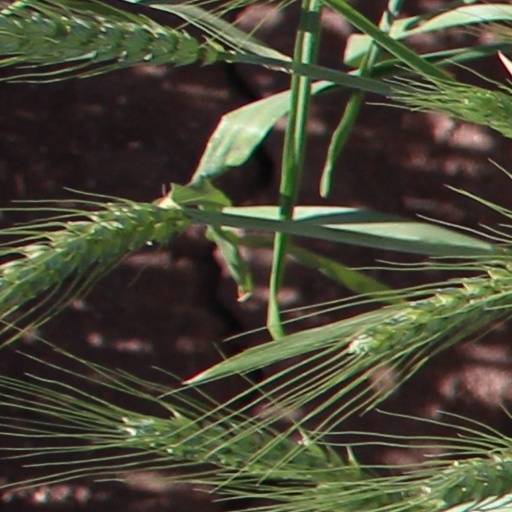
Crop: wheat